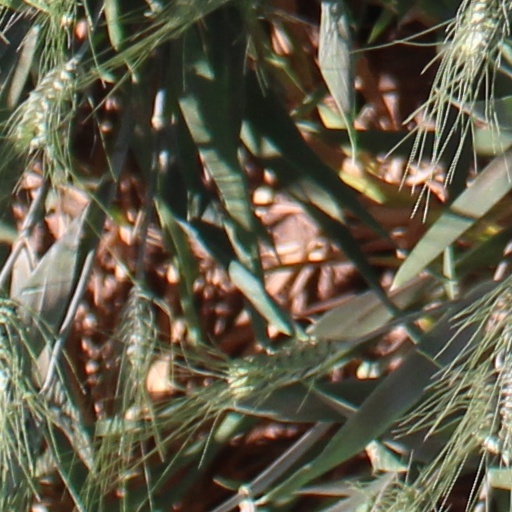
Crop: wheat